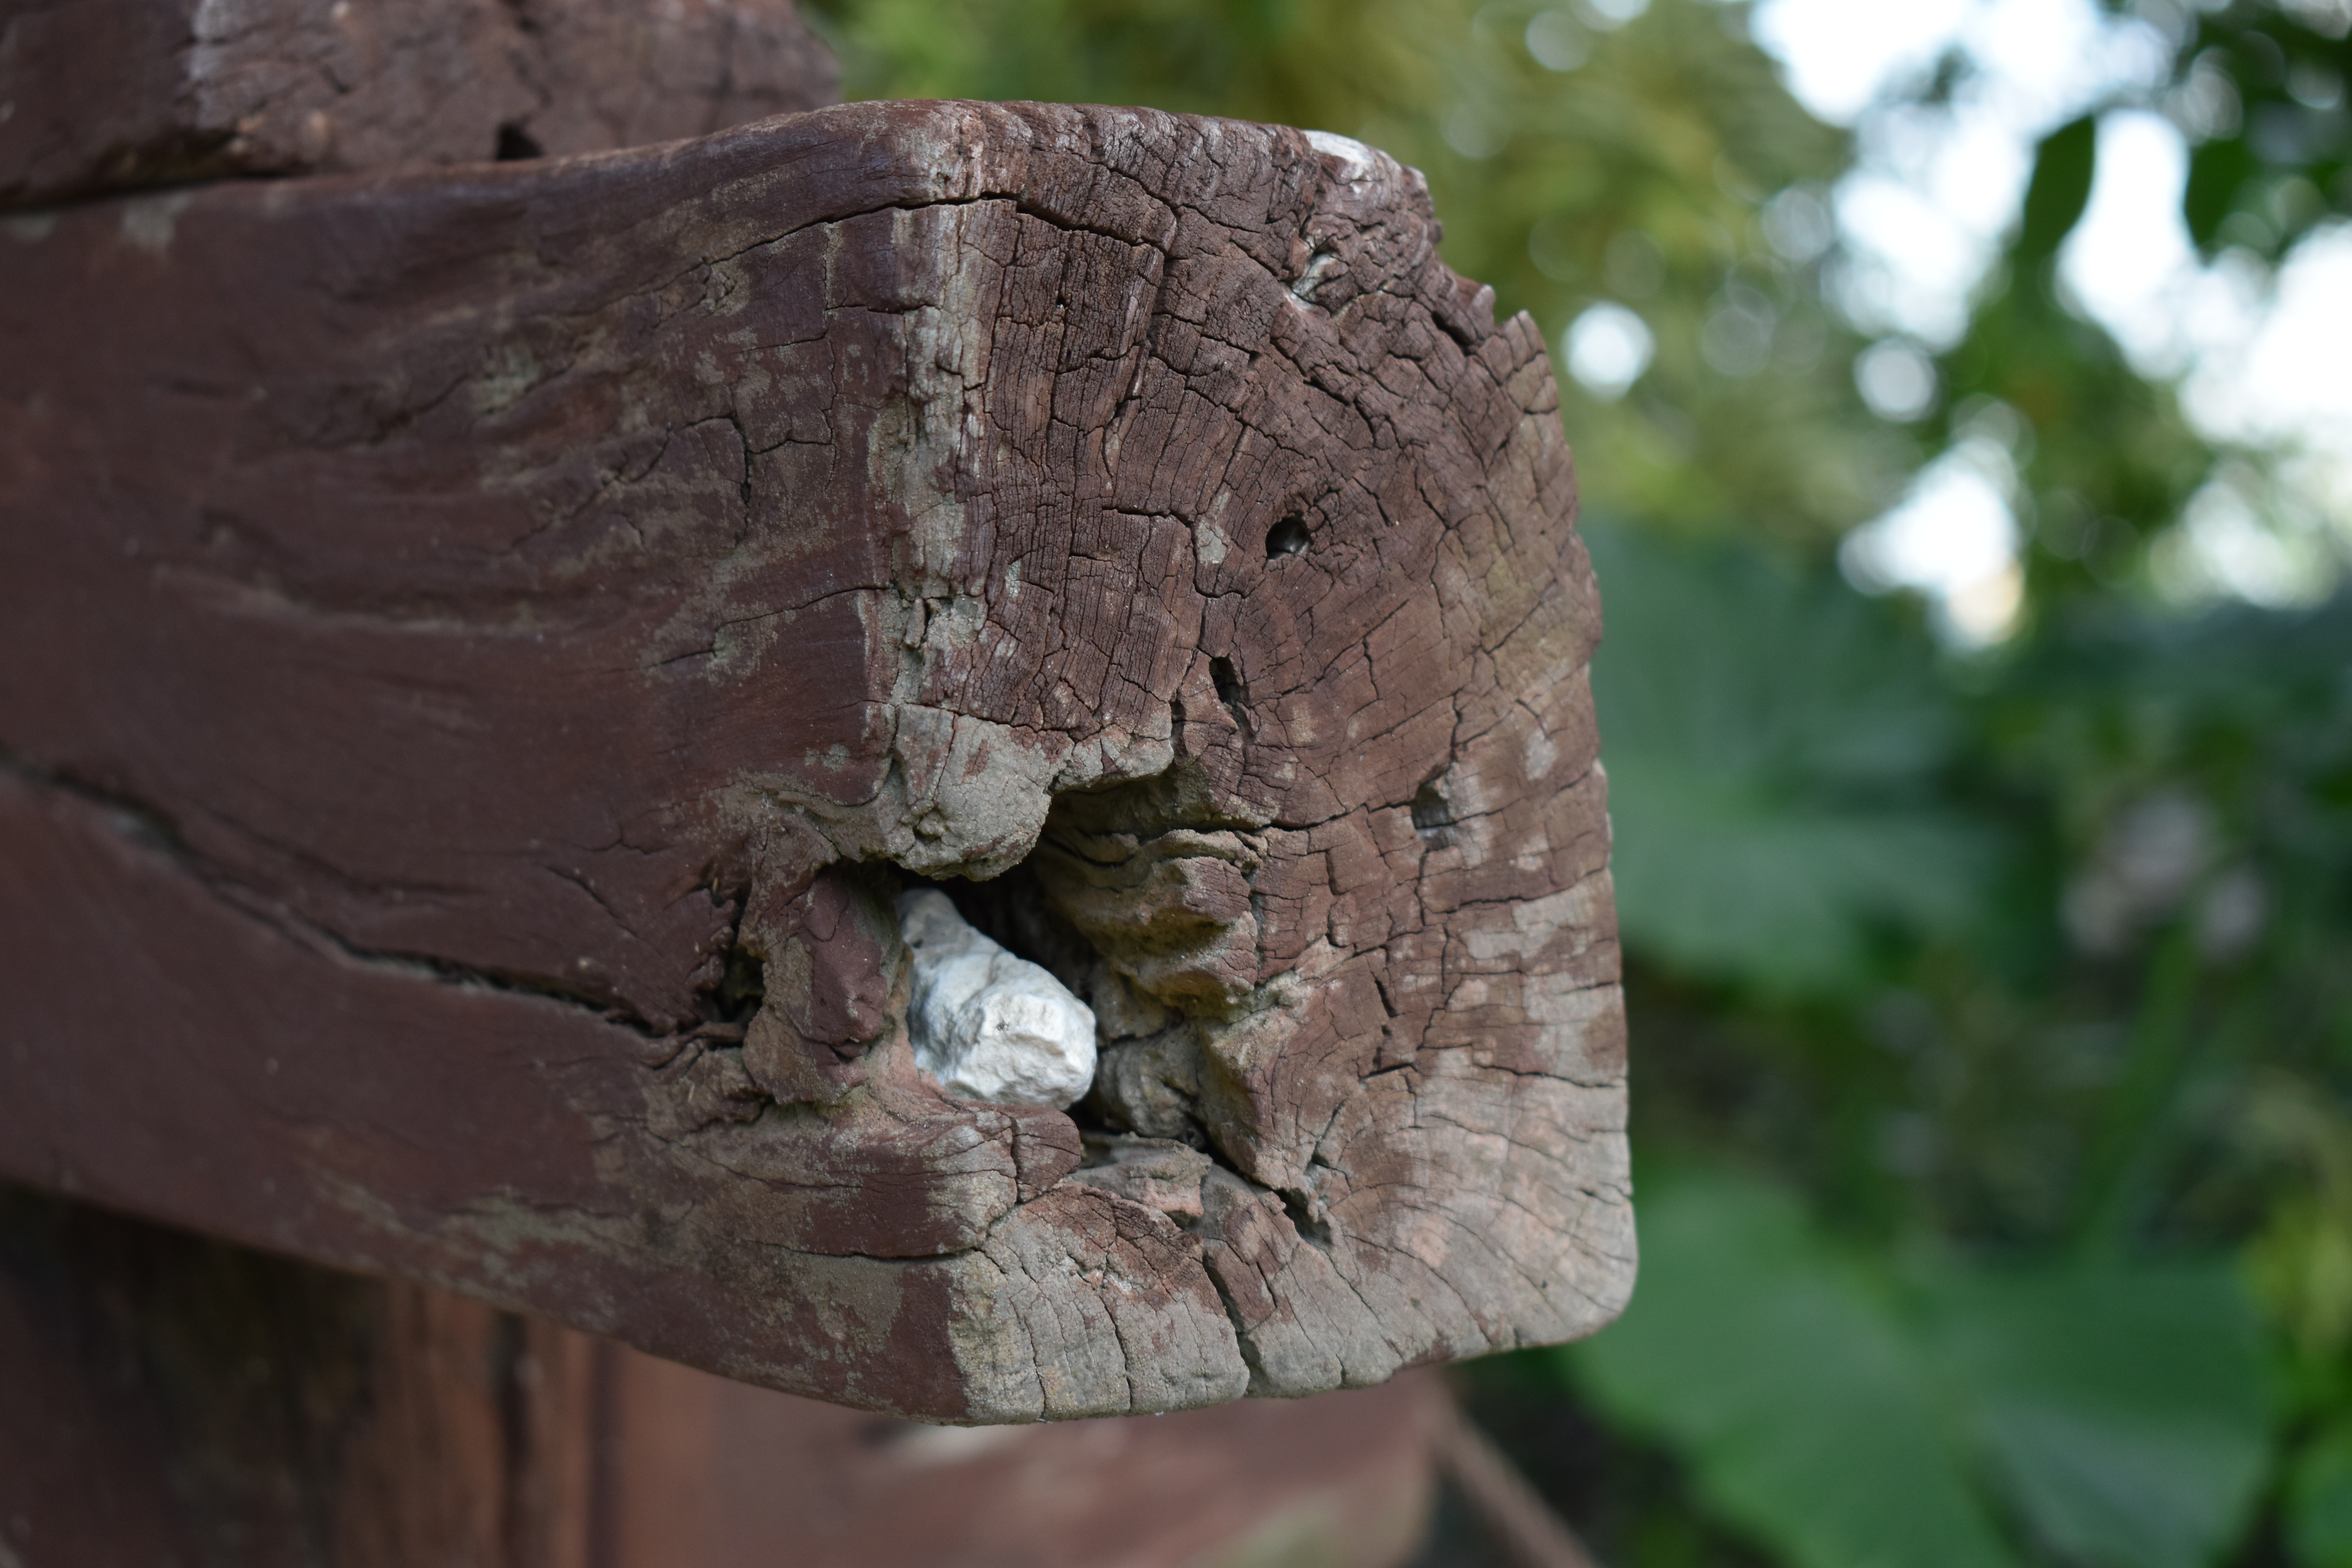
japan, travel, adventure, explore, solo, trip, tree